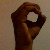
The image shows a hand gesture representing the letter 'O' in Indian Sign Language.